Yahgan people

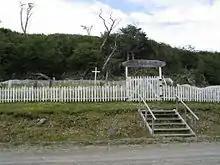
Yahgan cemetery at Mejillones, Navarino Island

The most thorough analysis of the interaction between European explorers and the Yahgan is probably ethnologist Anne Chapman's book "European Encounters with the Yamana People of Cape Horn".